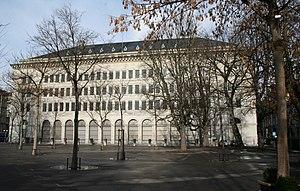
Cette liste présente les biens culturels d'importance nationale dans le canton de Zurich. Cette liste correspond à l'édition 2009 de l'Inventaire Suisse des biens culturels d'importance nationale pour le canton de Zurich. Il est trié par commune et inclus : 204 bâtiments séparés, 66 collections, 50 sites archéologiques et trois cas particuliers.
La Banque nationale suisse est la banque centrale de la Suisse.